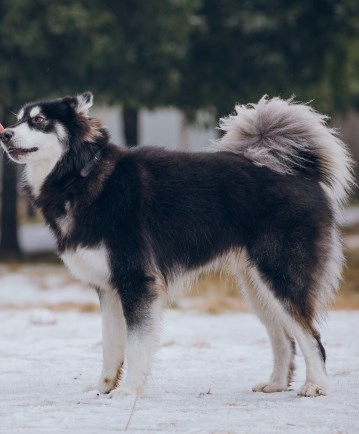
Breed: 1324-n000004-malamute